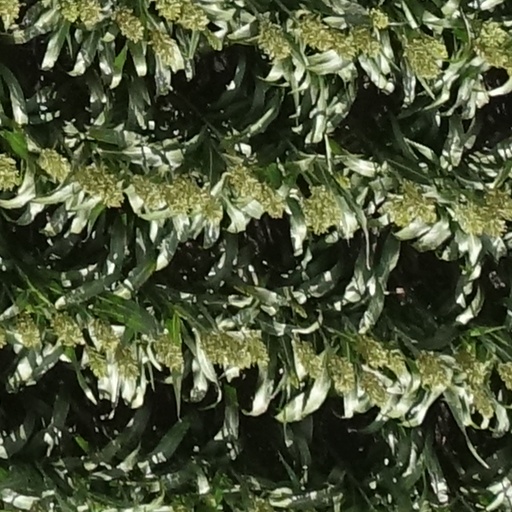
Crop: sorghum